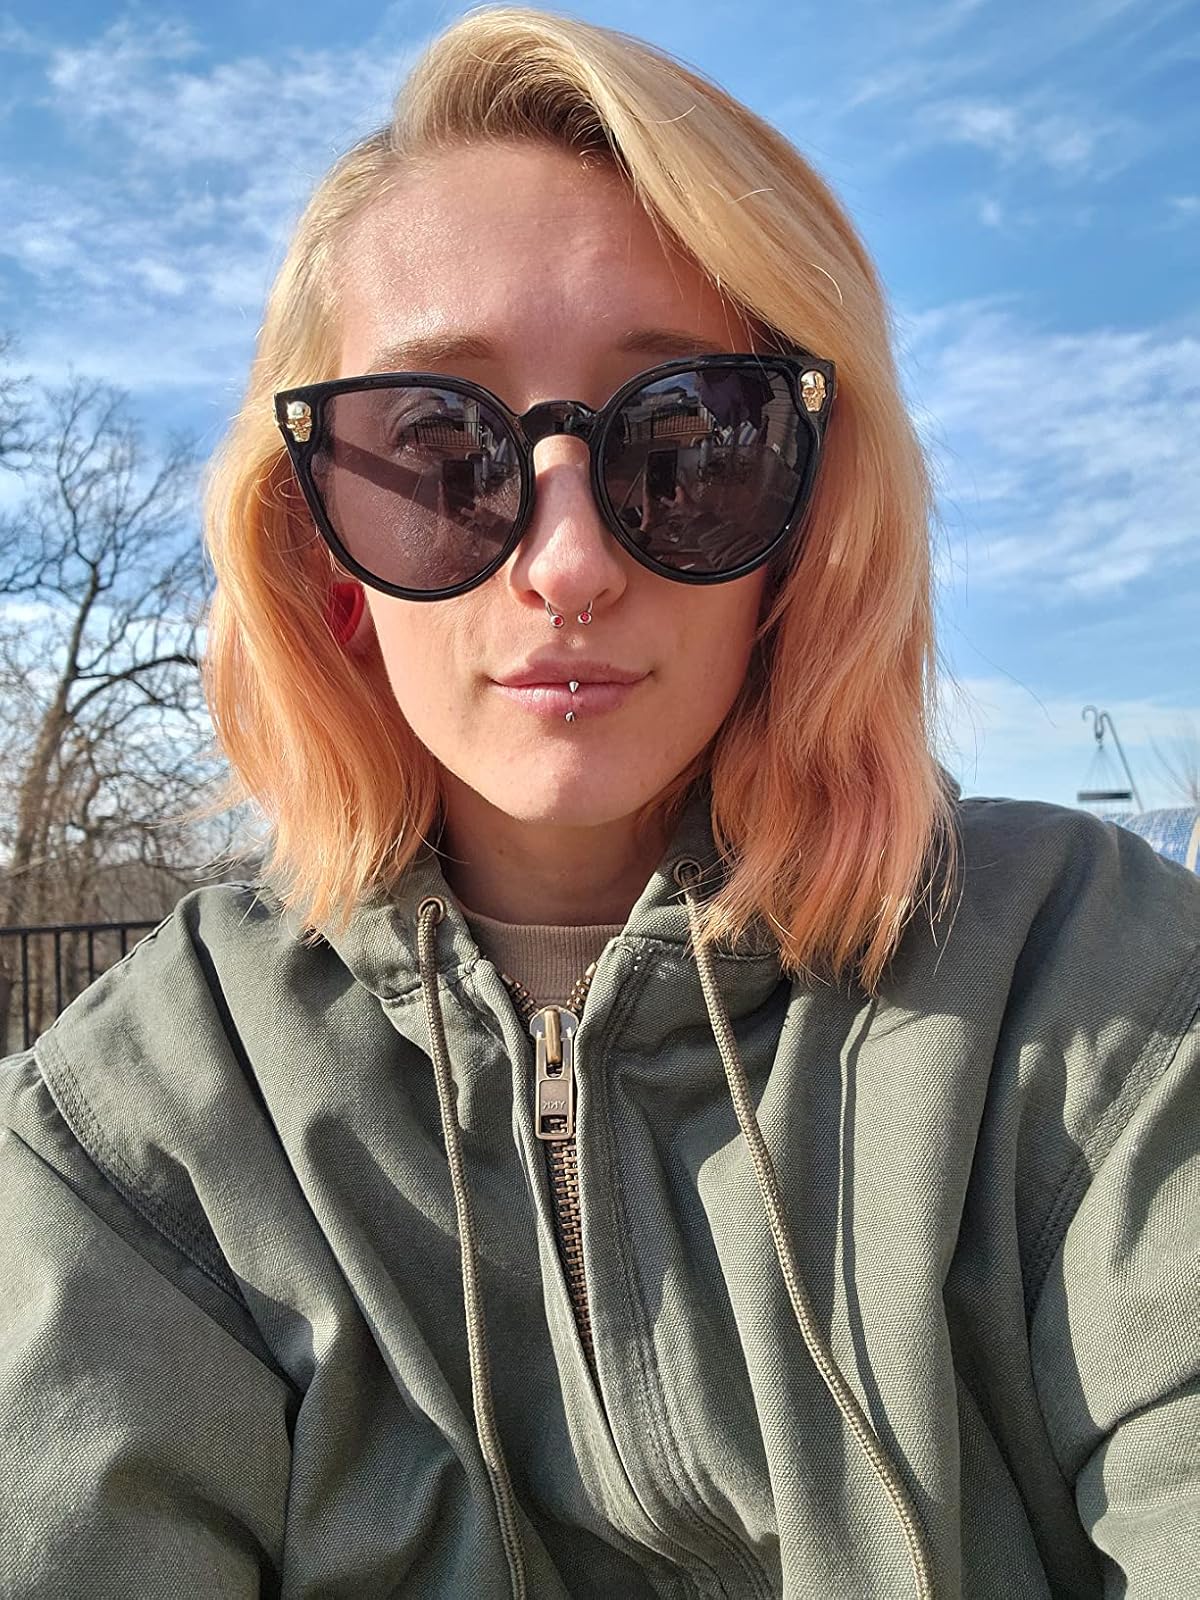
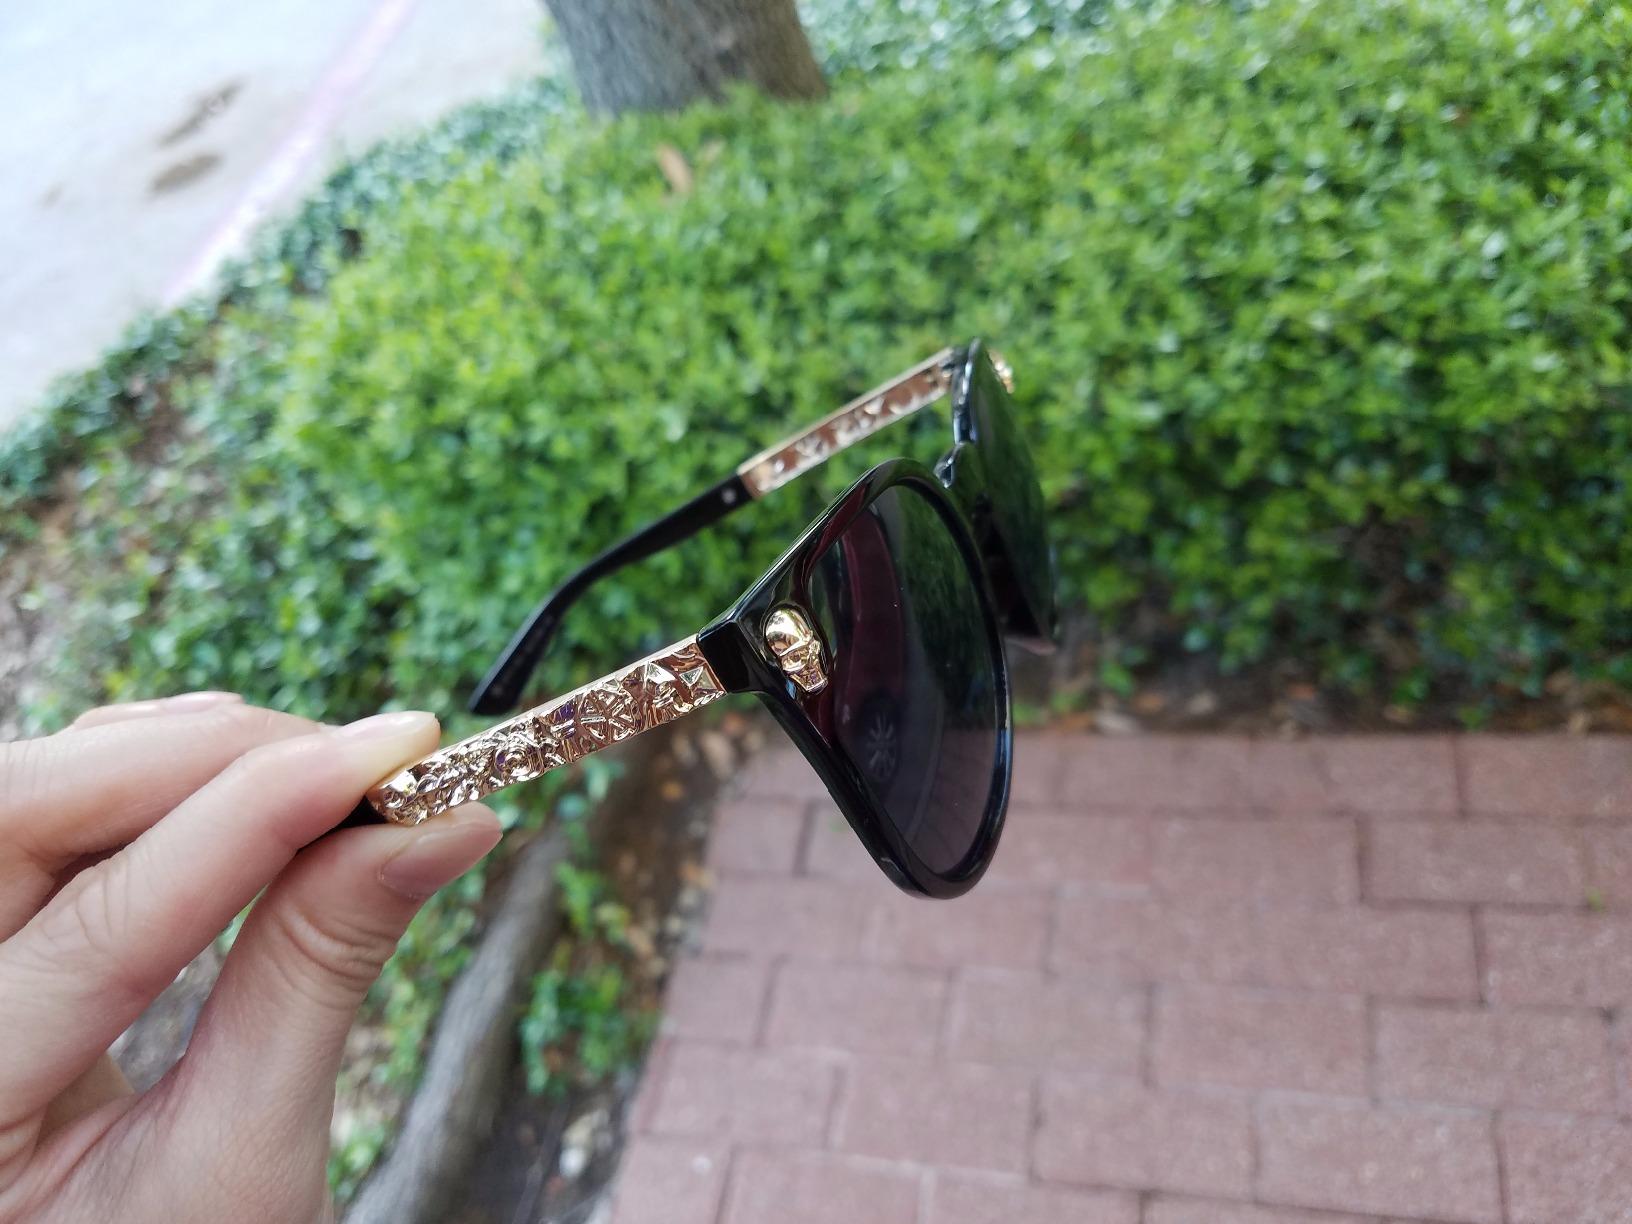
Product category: accessories_sunglasses
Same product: yes